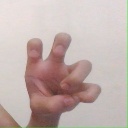
अक्षर: छ